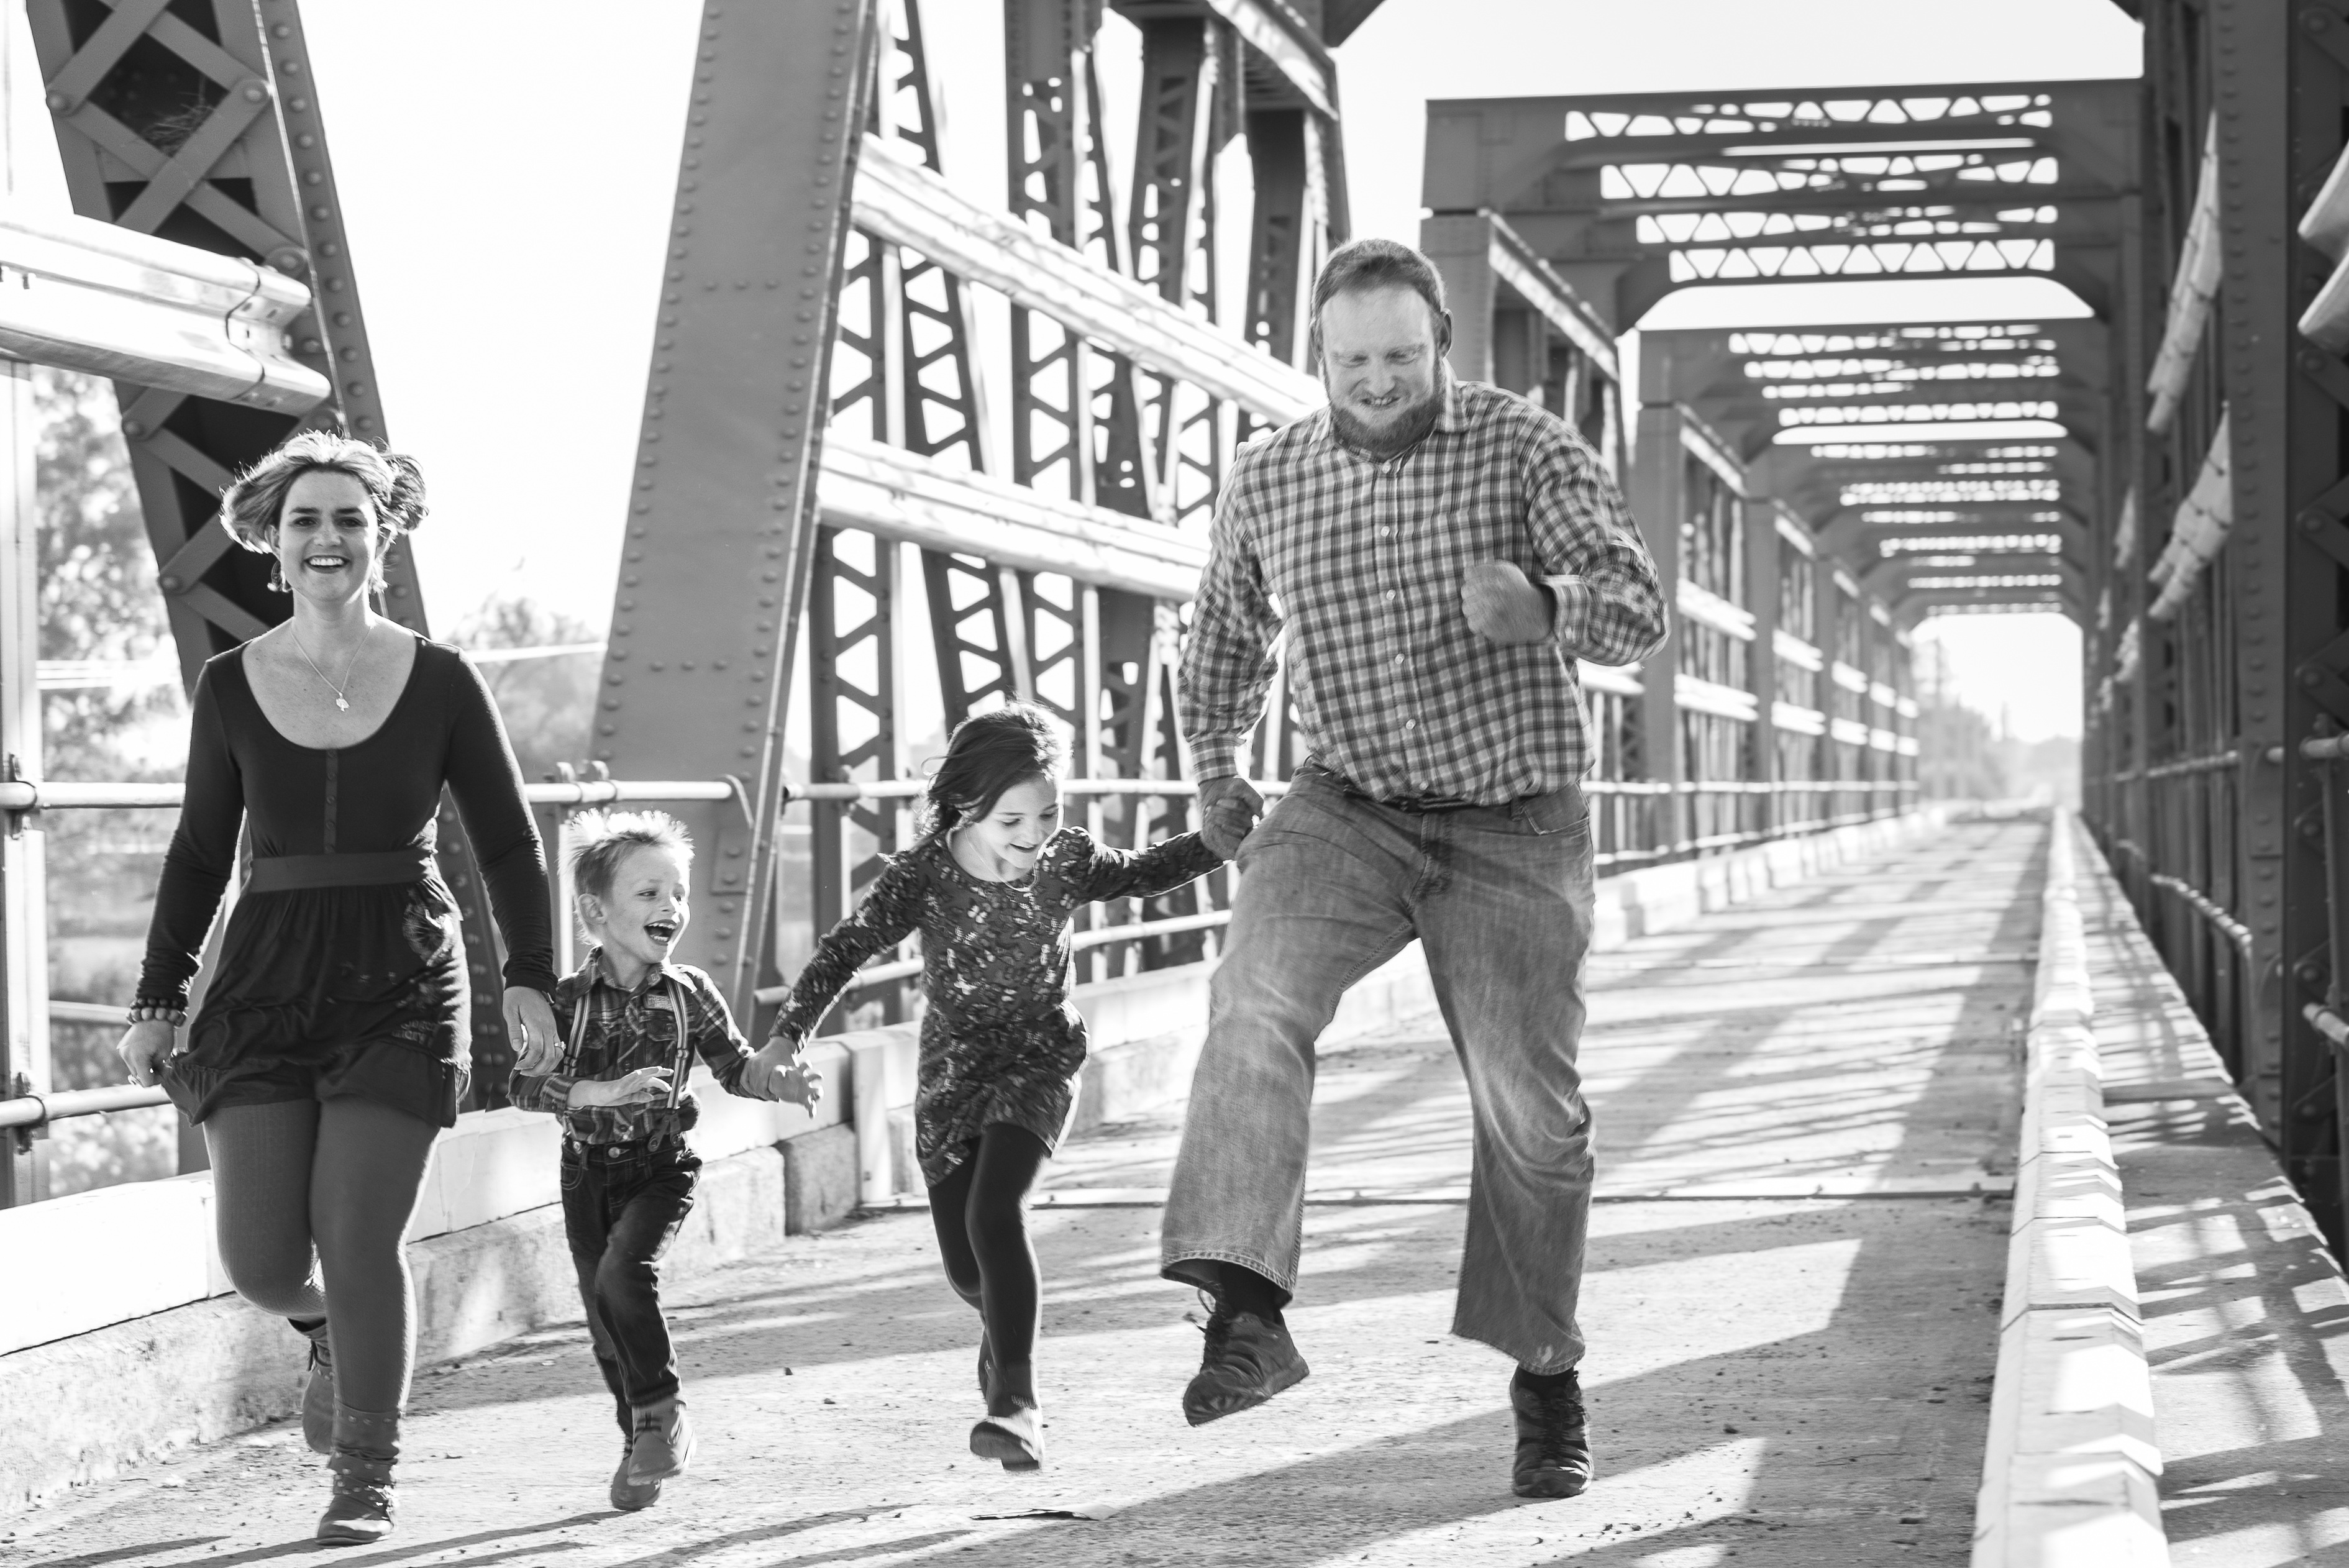
pedestrian, black and white, group, people, road, street, portrait, monochrome, together, outdoors, family, fun, happiness, infrastructure, snapshot, togetherness, family fun, happy family, happy family outdoors, family portrait, monochrome photography